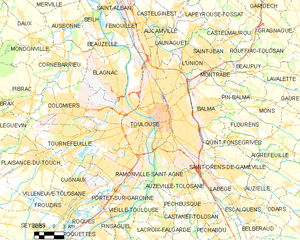
Toulouse
Kort over kommunen
Kort over kommunen
"Toulouse er en by i Frankrig. Byen kaldes ""la ville rose"", som betyder ""den lyserøde by"", fordi mange af dens bygninger er bygget af brændte røde sten. Universitetet blev grundlagt i 1228.